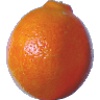
Label: tangelo